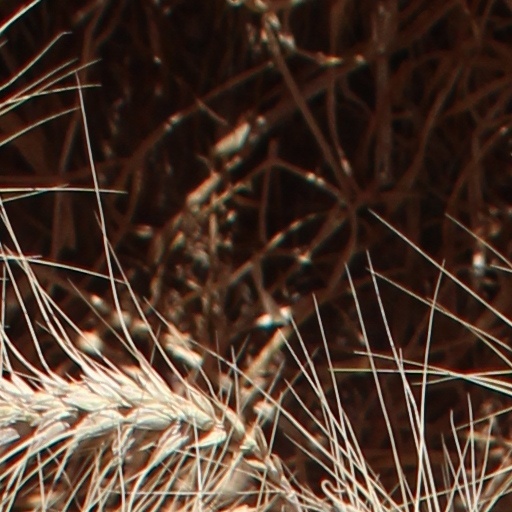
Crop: wheat